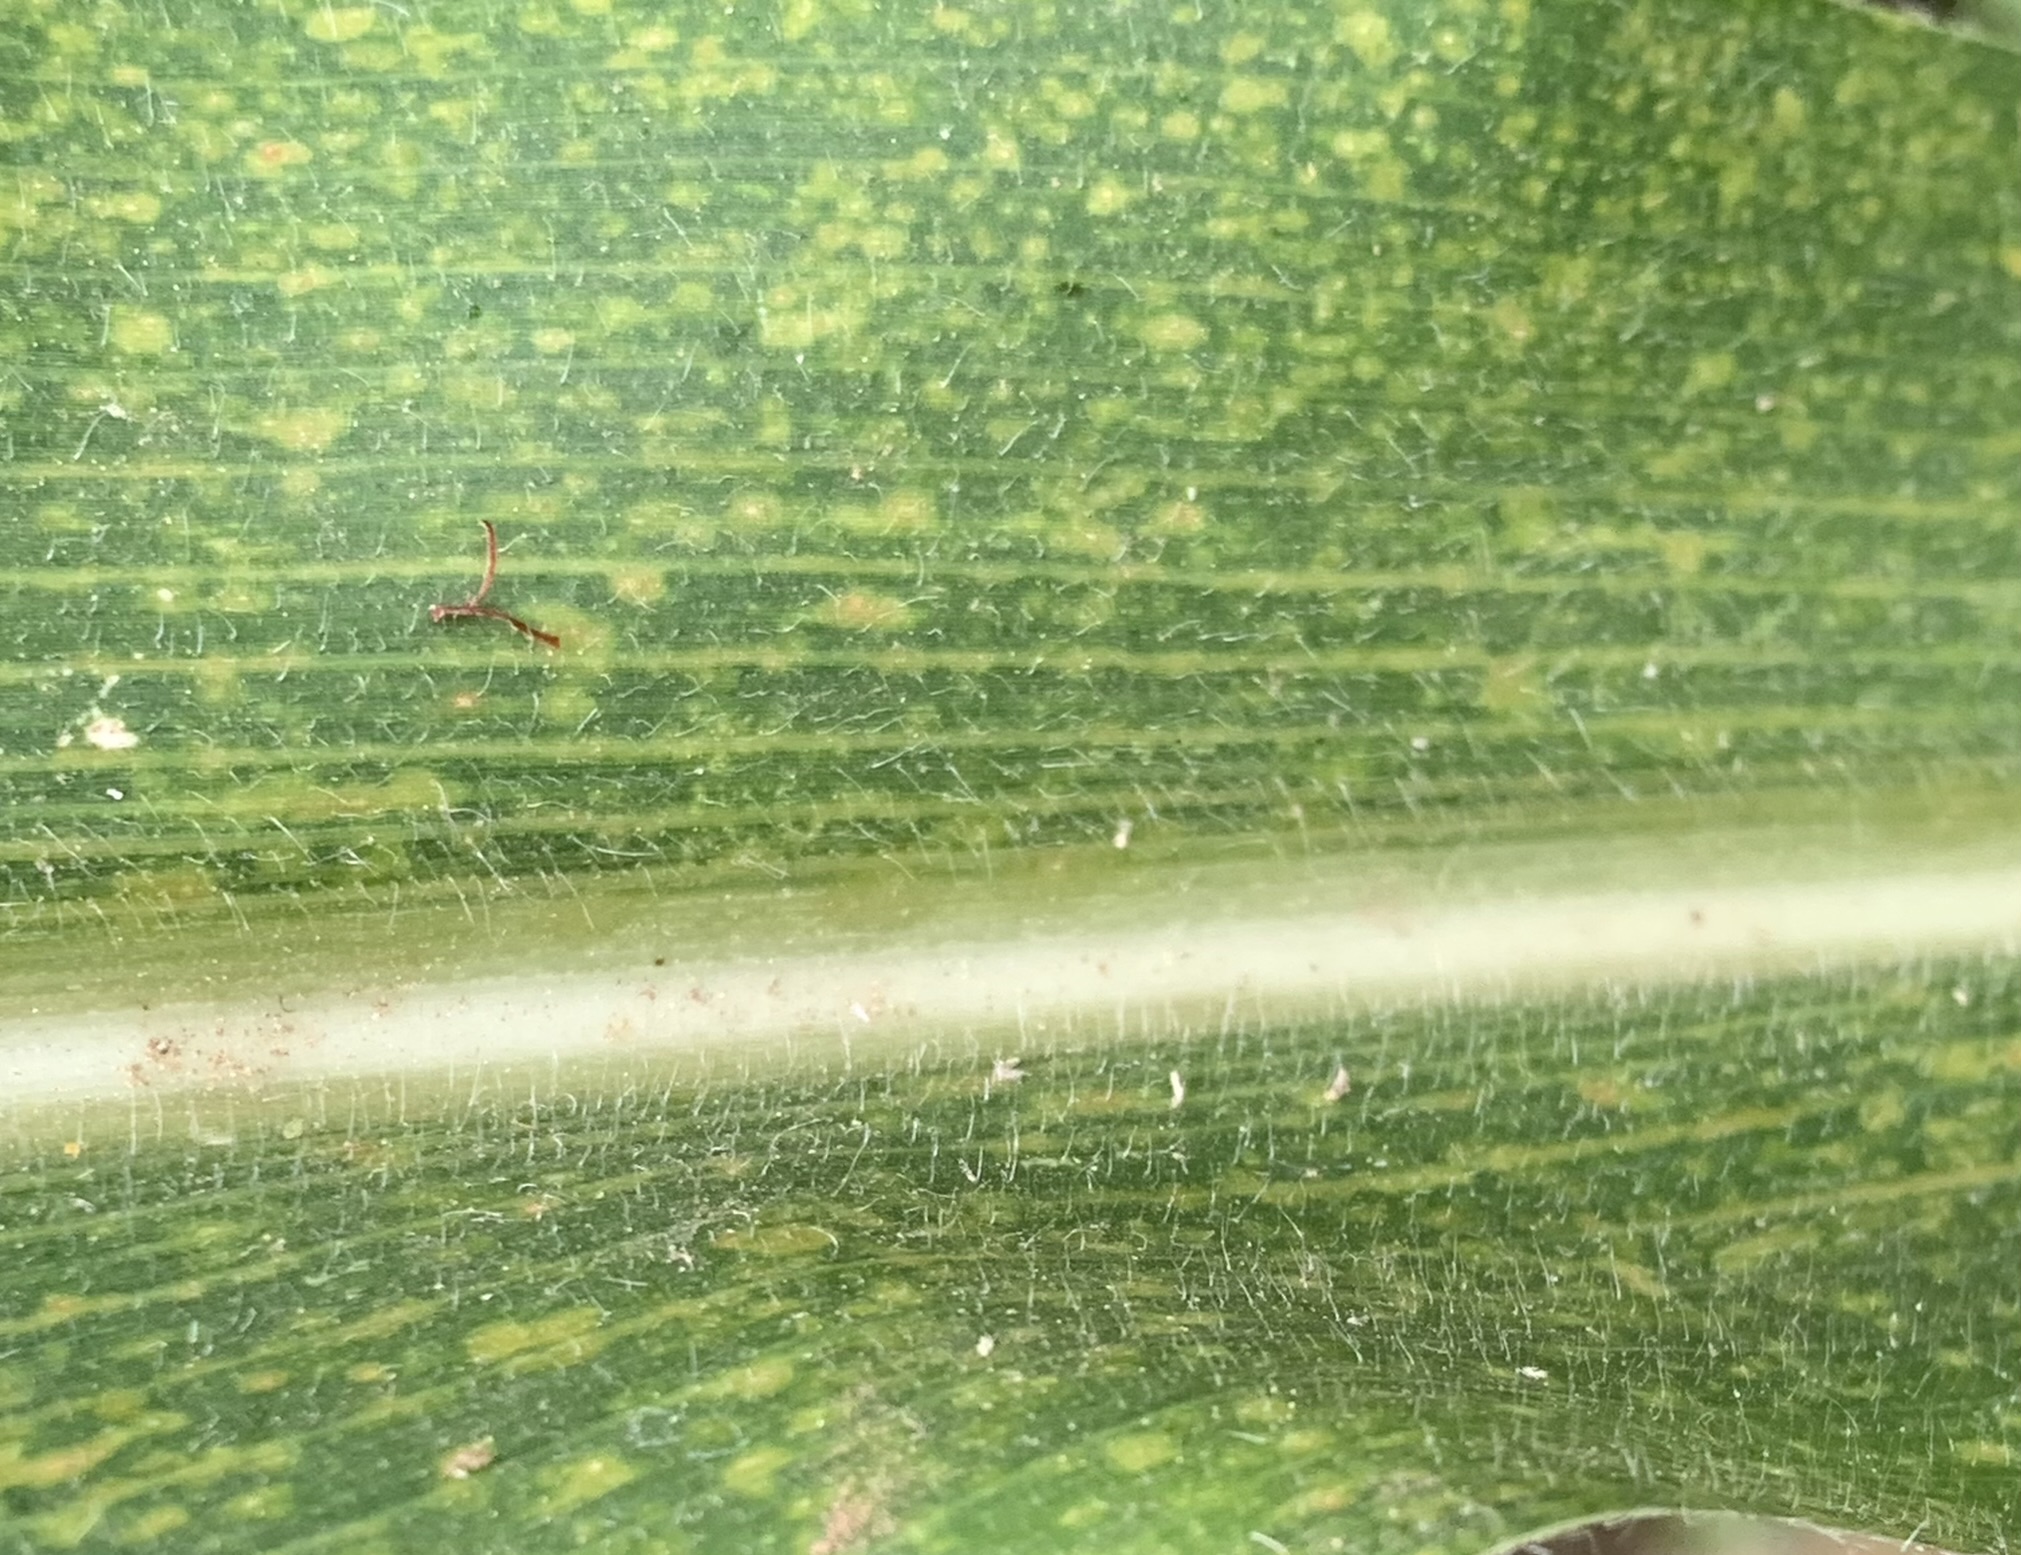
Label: MLN